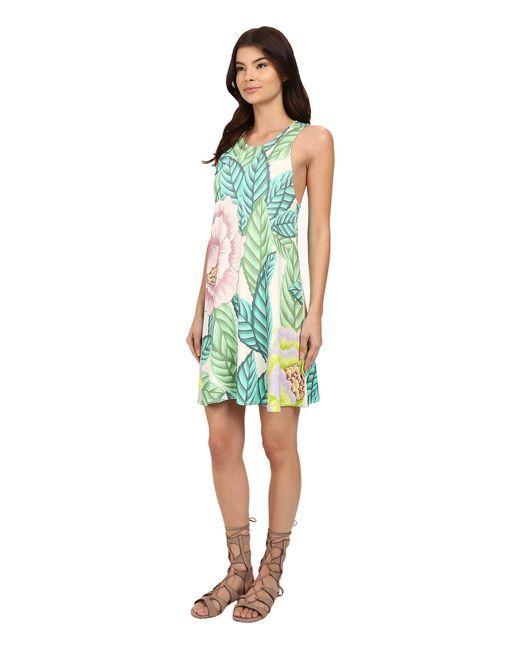
Ärmelloses Baumwollkleid mit Blumenmuster, Sommerkleidung